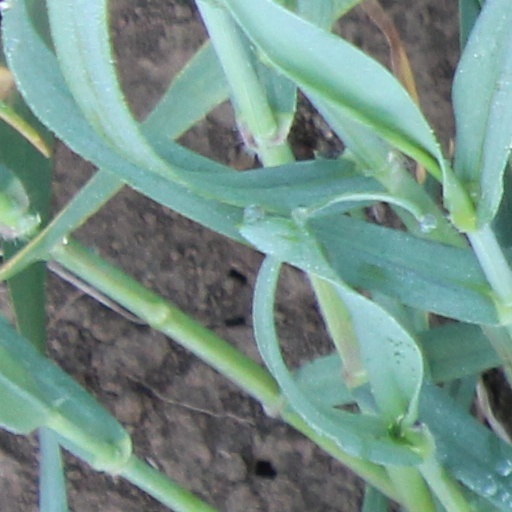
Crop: wheat